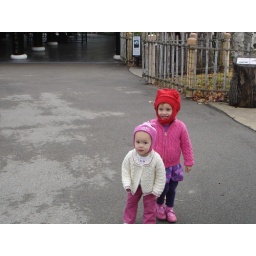
but that's what hat I had in the van for her.